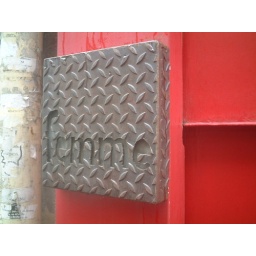
Spotted in a street in Paris, red paint and iron chequer plate